Godbrange

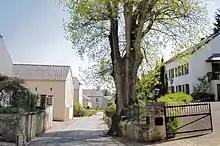

Godbrange is a village in the commune of Junglinster, in central Luxembourg. , the village has a population of 624 inhabitants.